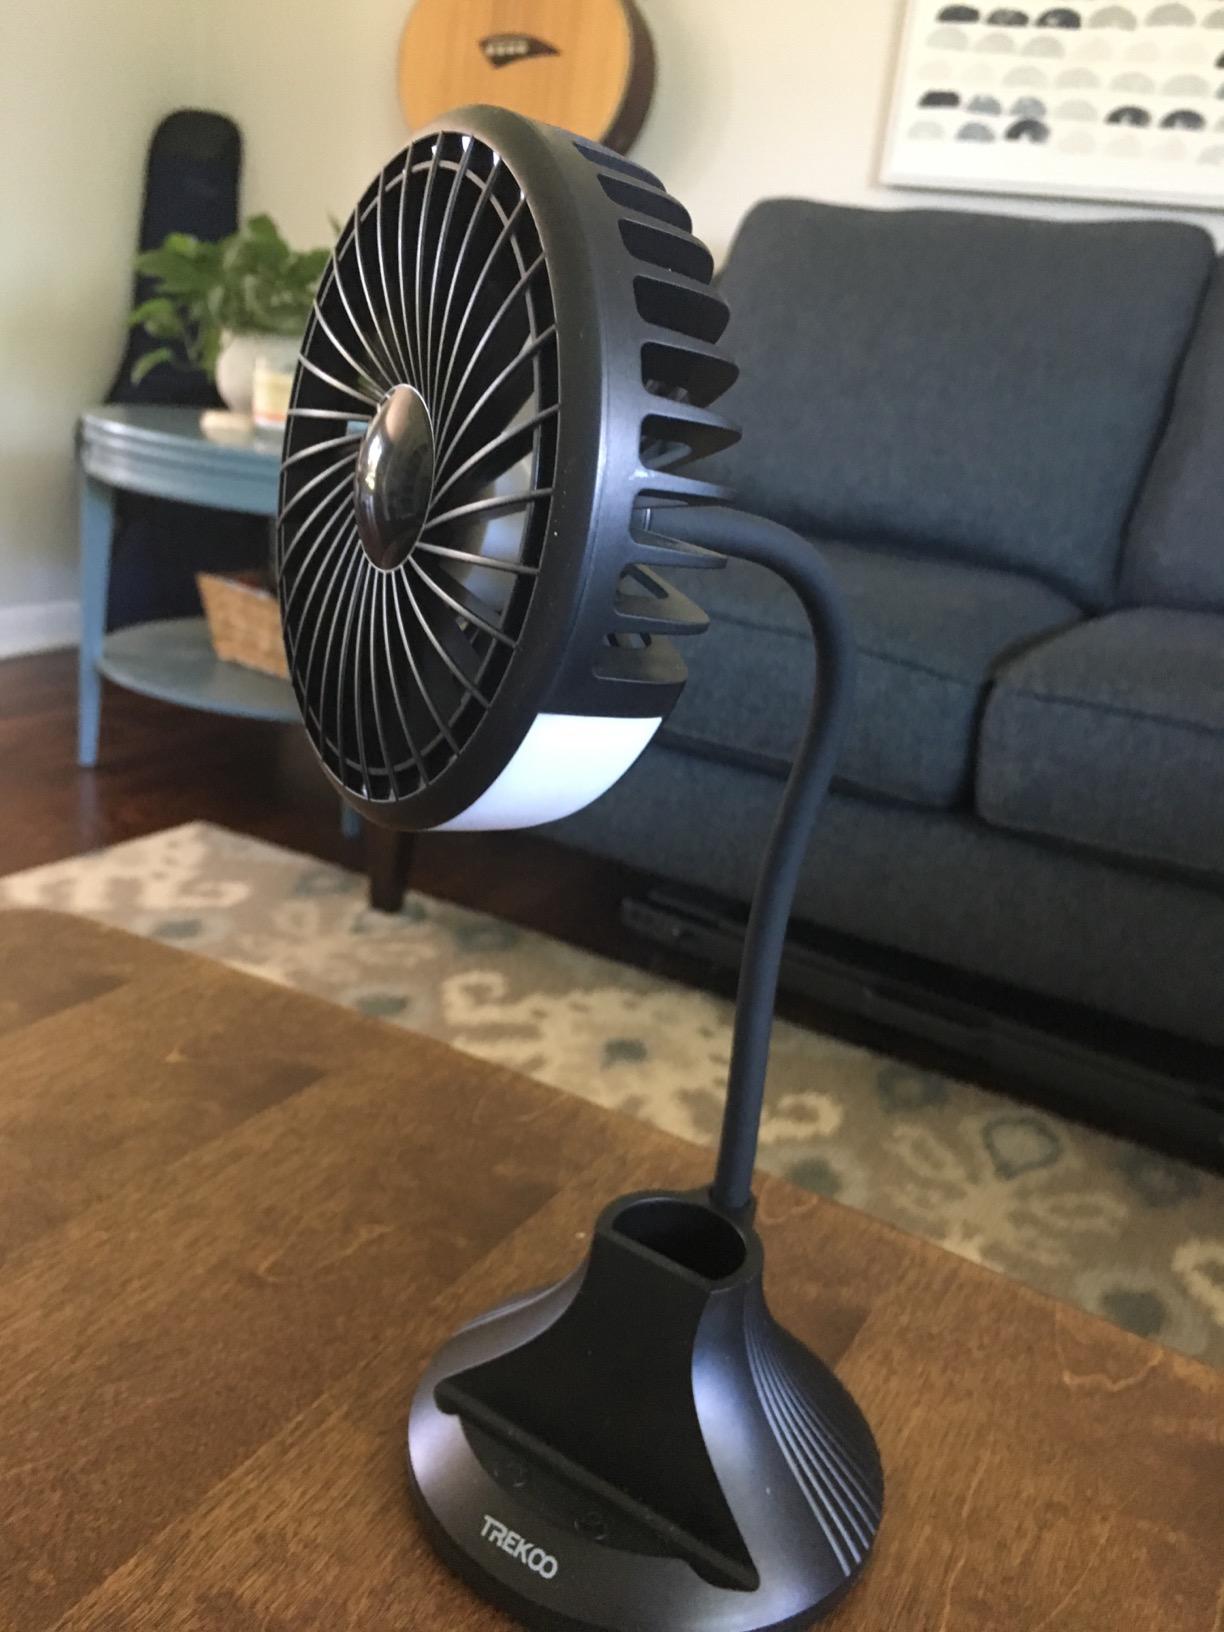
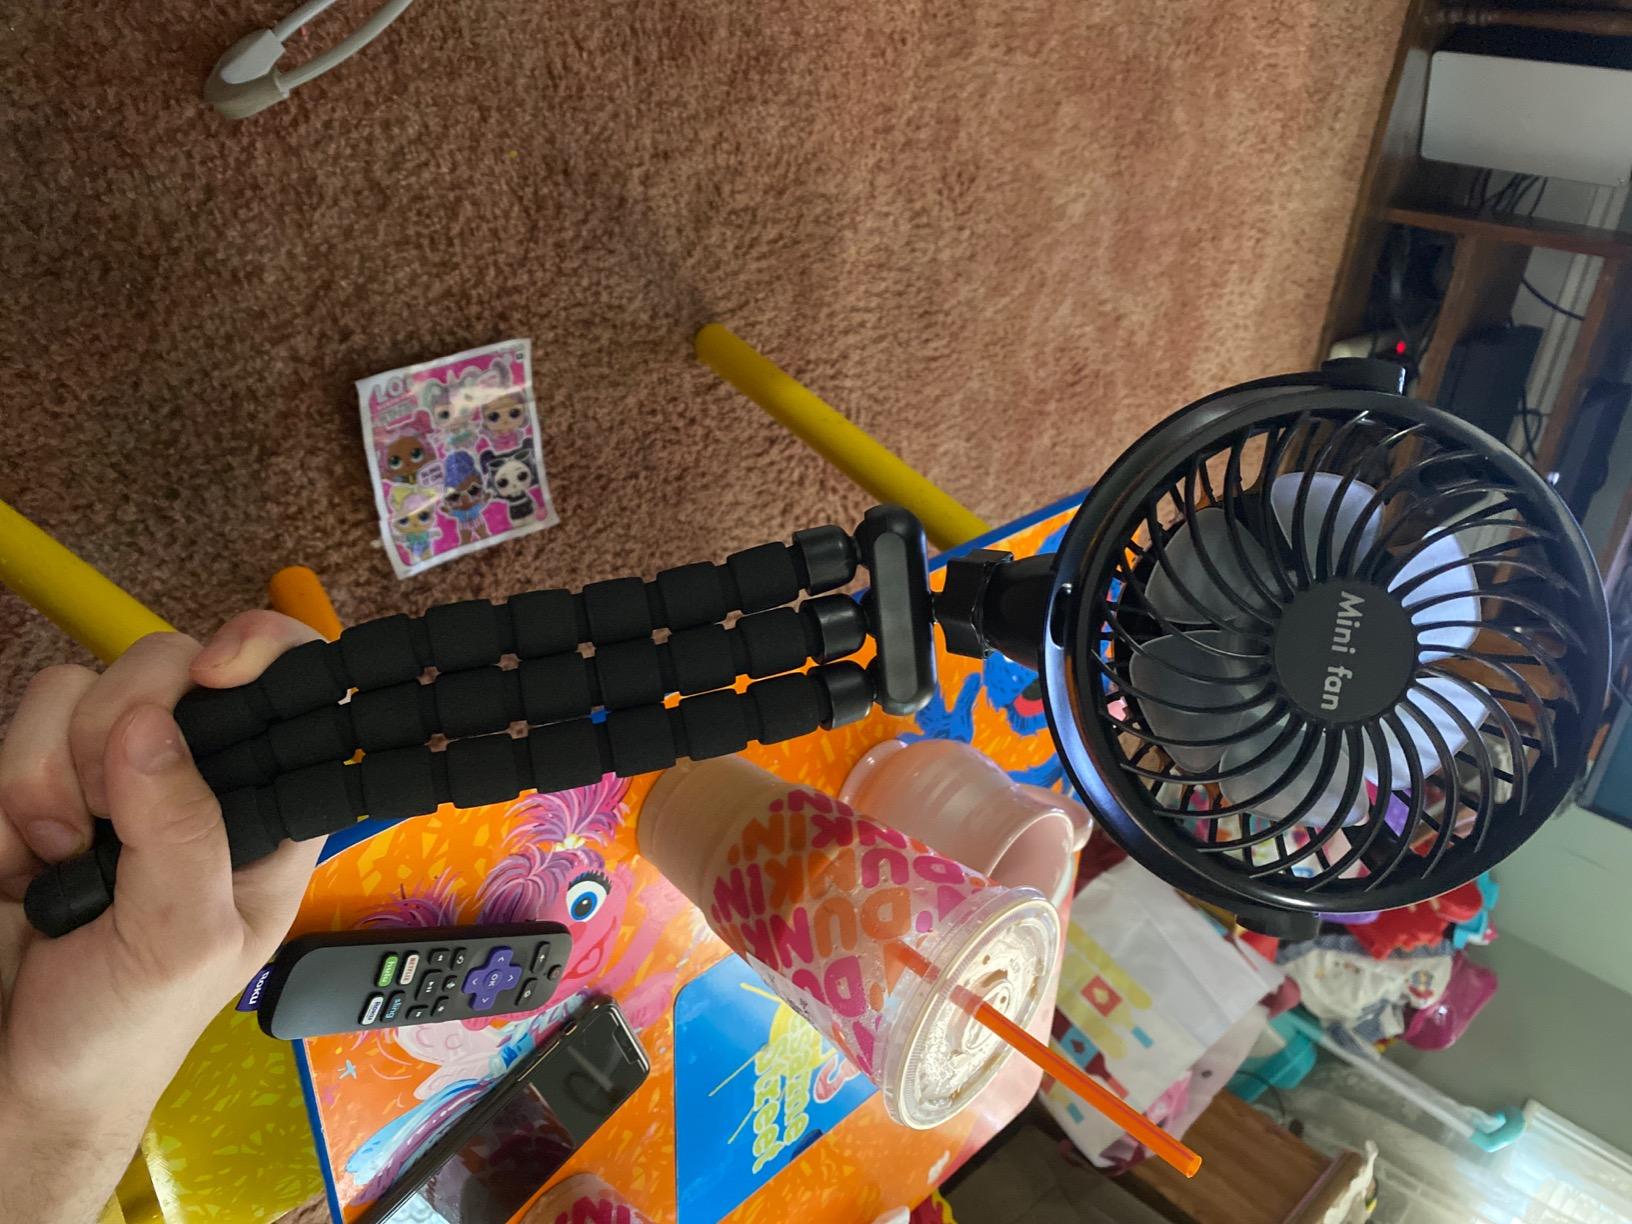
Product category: fan
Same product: no